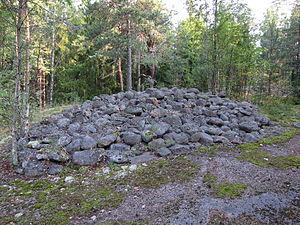
Kotka est une ville de Finlande située au Sud-Est du pays, sur deux îles à l'embouchure du fleuve Kymi.